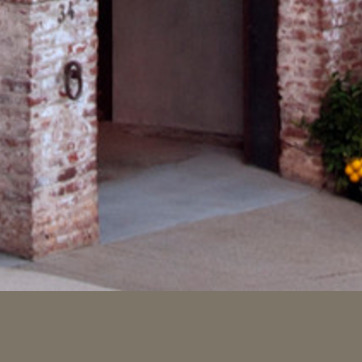
Material: stone